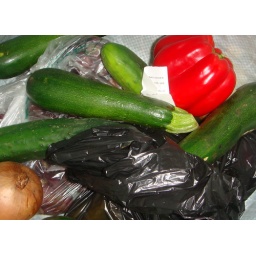
that black bag looks creepy, like a body bag for veggies. Don't fear, they're just onions in there.